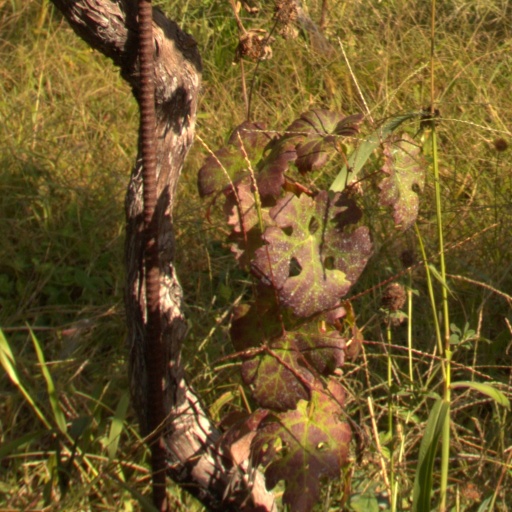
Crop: grape